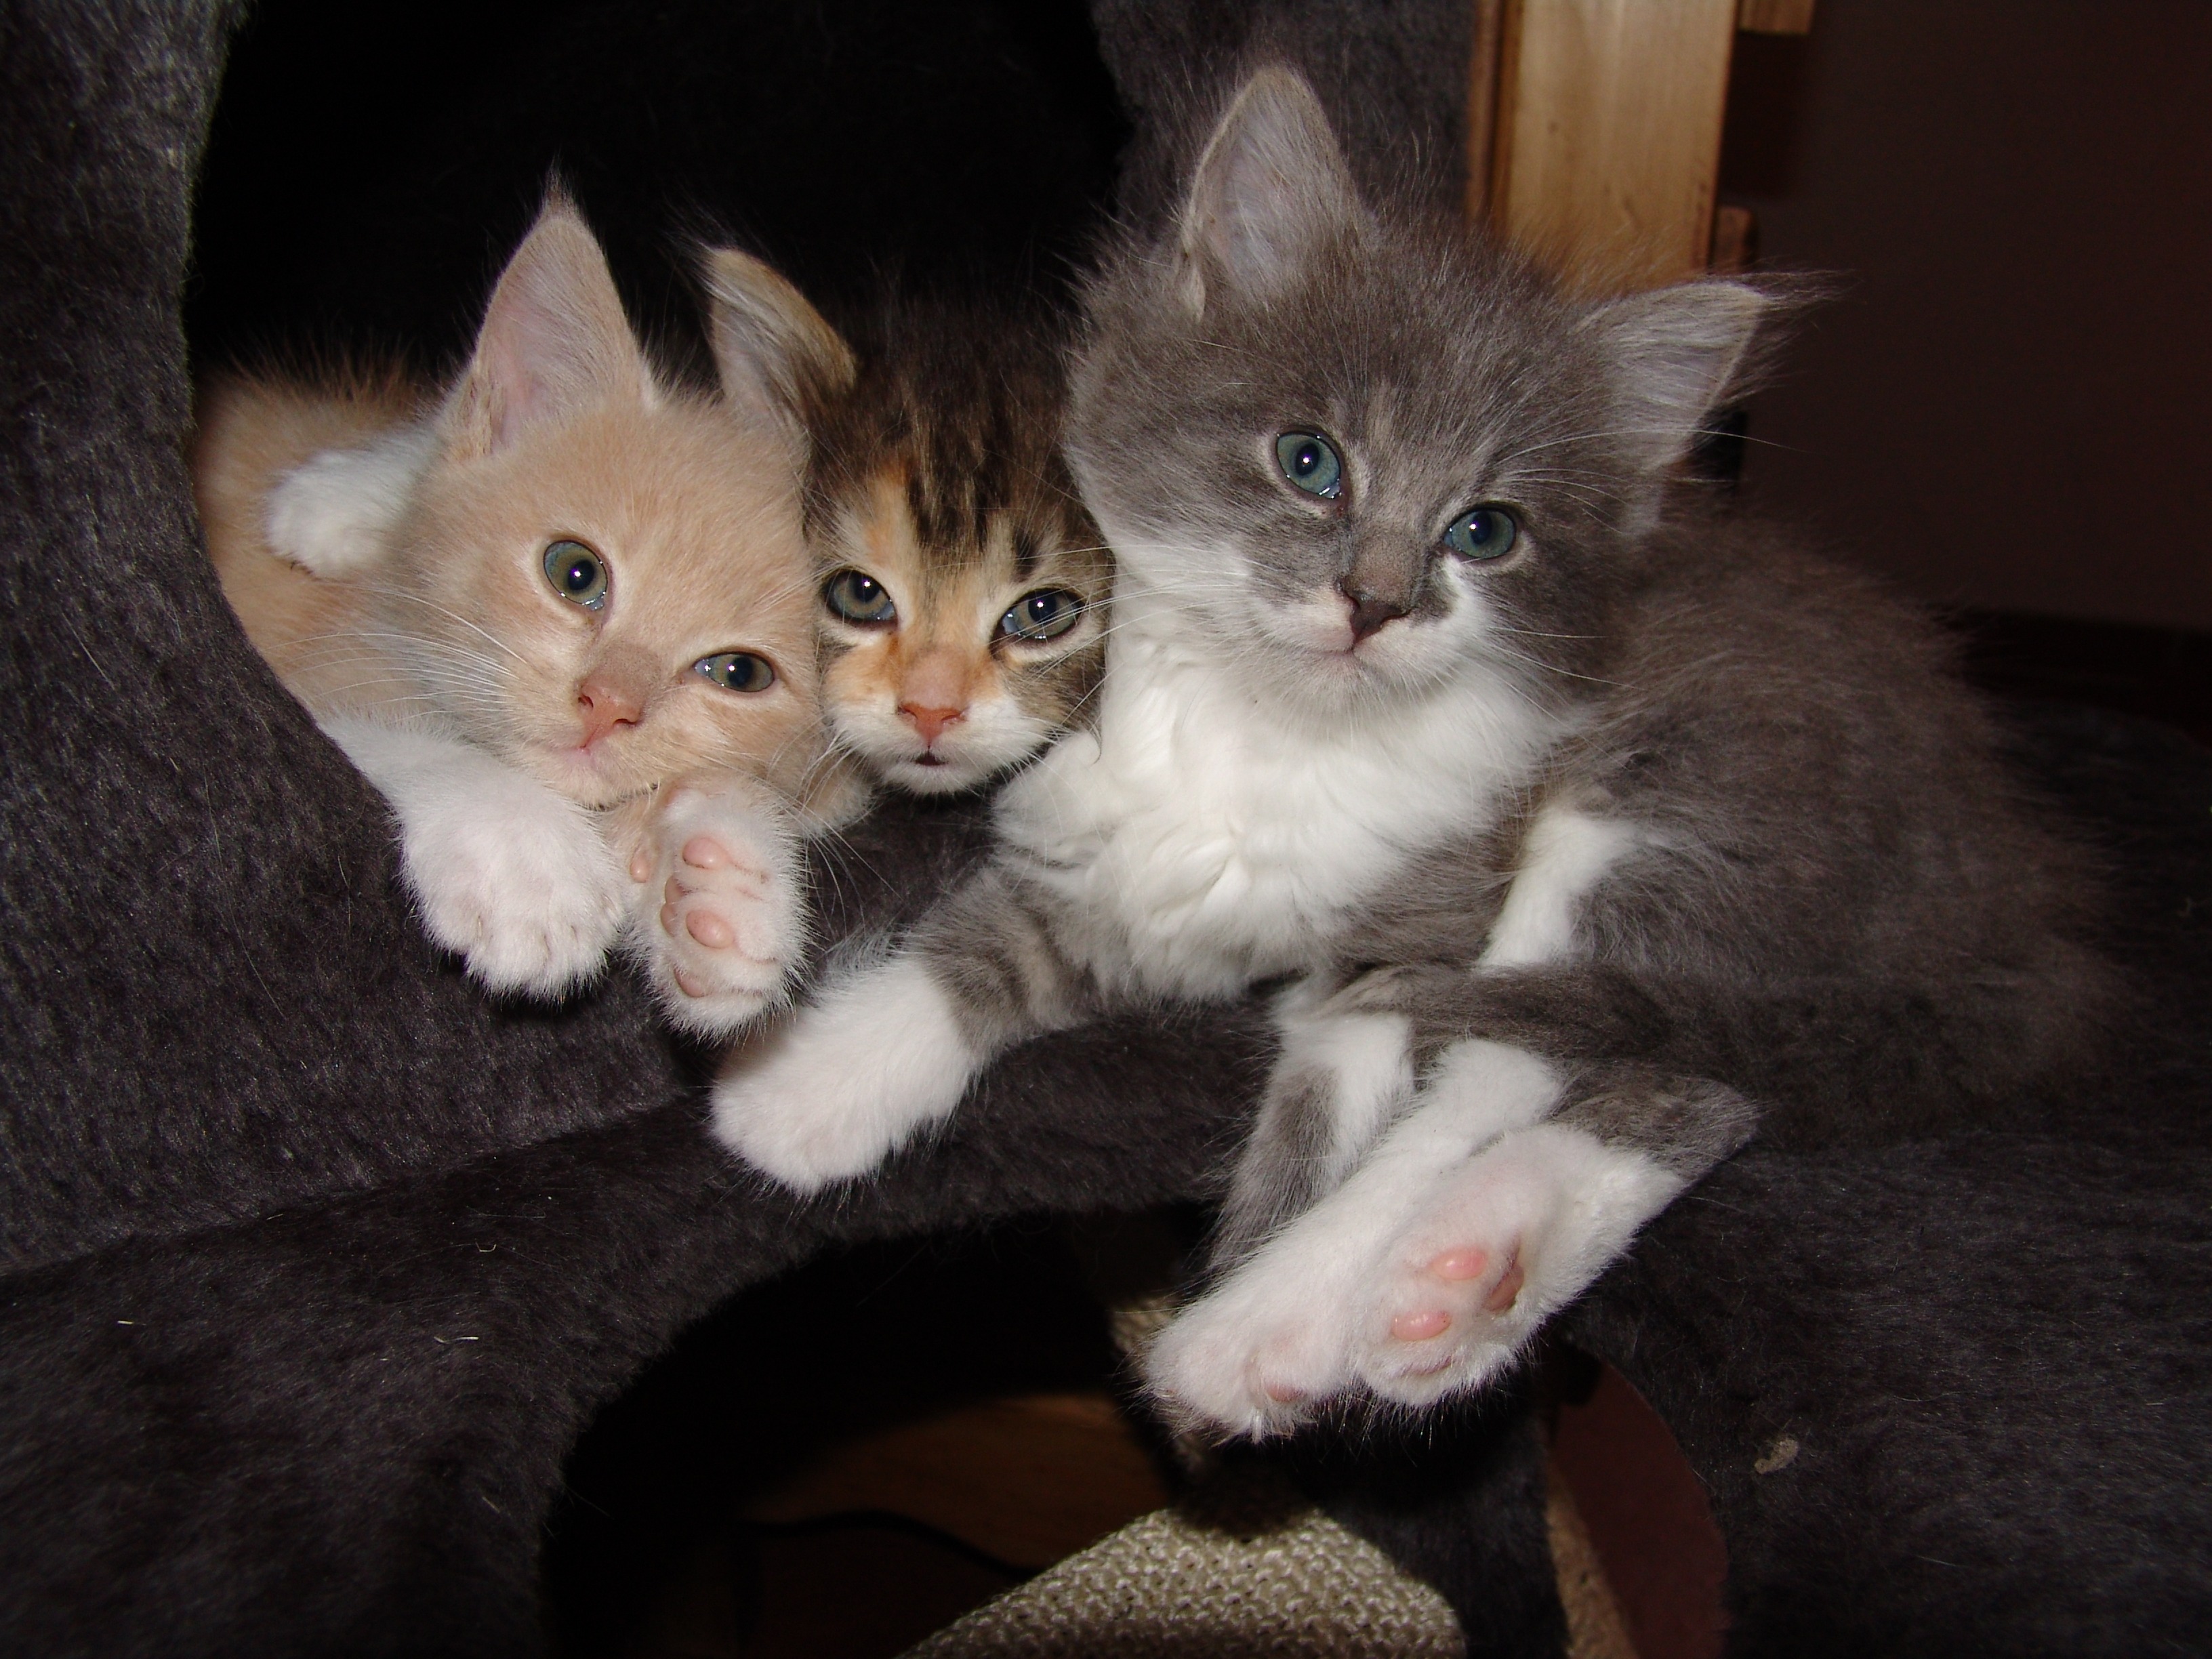
kitten, cat, mammal, whiskers, vertebrate, trio, babies, norwegian forest cat, small to medium sized cats, cat like mammal, carnivoran, domestic short haired cat, domestic long haired cat